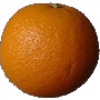
Label: orange